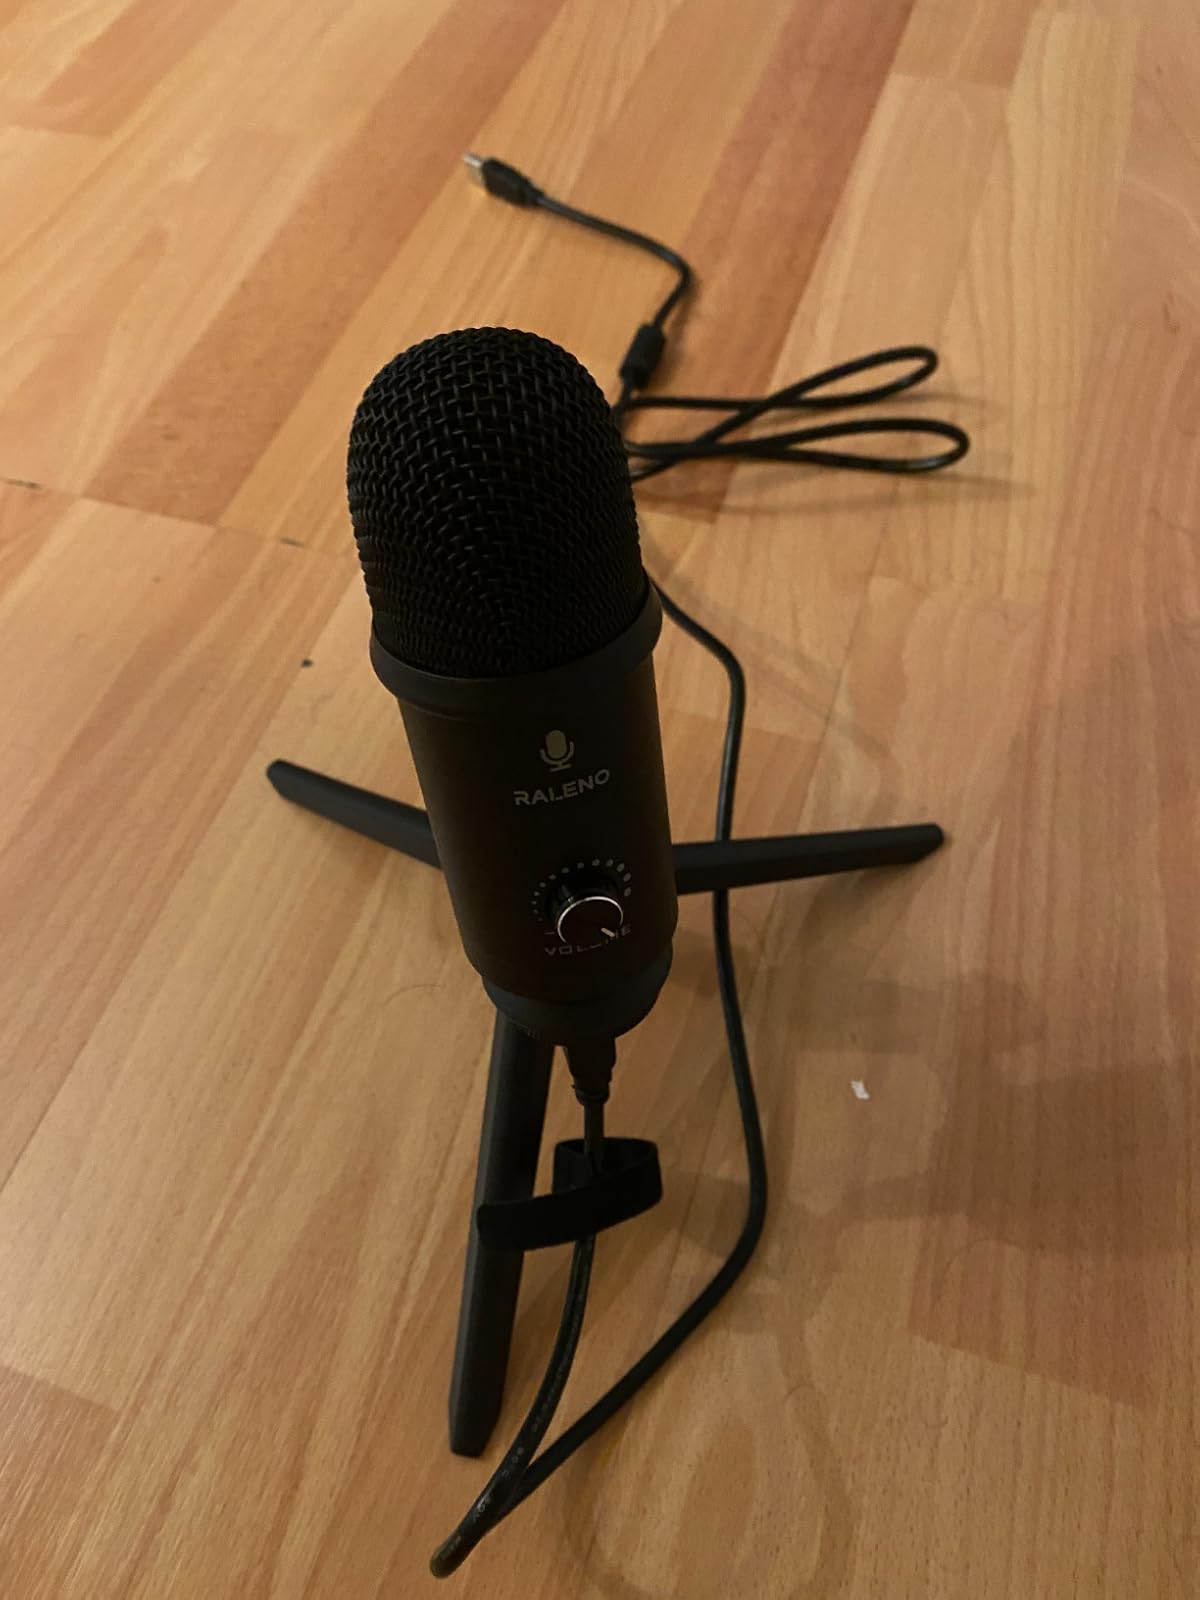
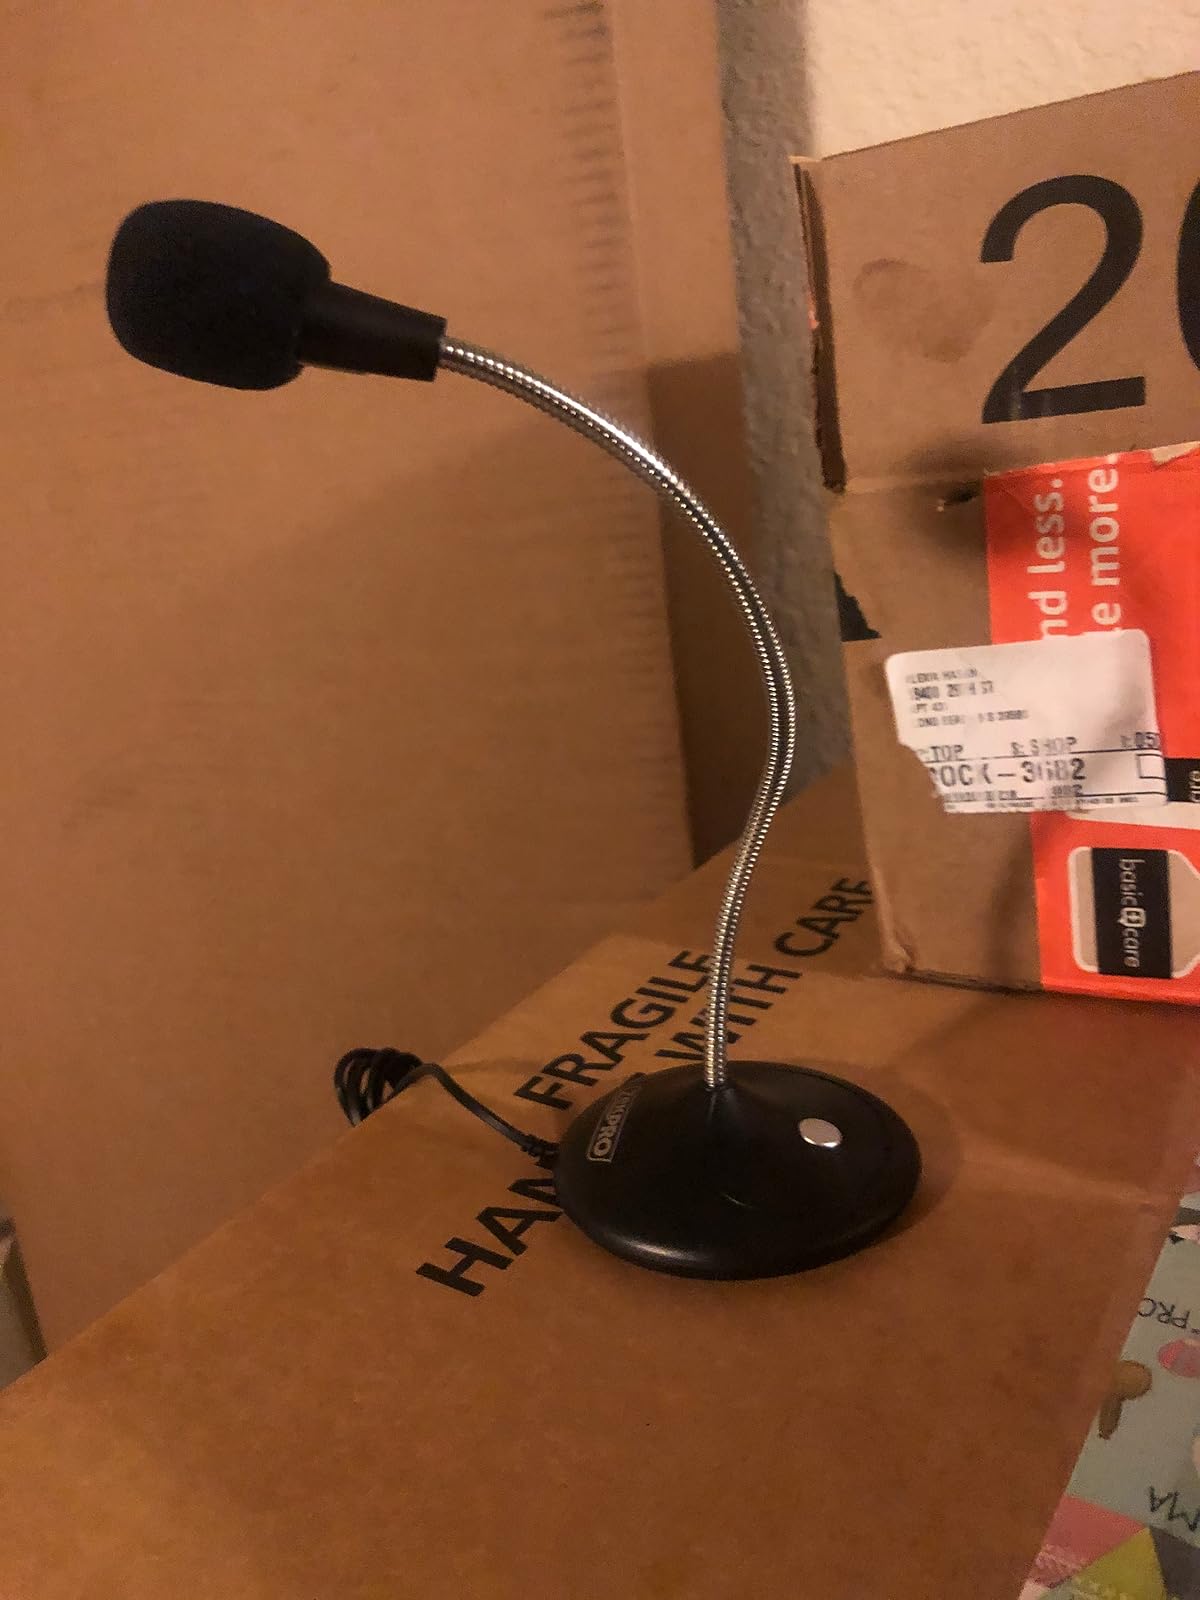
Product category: microphone
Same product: no